Invasions of the British Isles

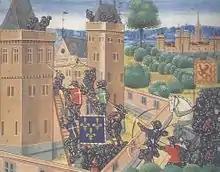
A Franco-Scottish force attacks Wark, from an edition of Froissart's Chronicles

In the early AD 60s, the Celtic tribal queen Boudicca led a bloody revolt against Roman rule. While the governor Gaius Suetonius Paulinus was pursuing a campaign on the isle of Anglesey, Boudicca, angered by maltreatment at the hands of the Romans, urged her people to rise up. They did, and marched on Camulodonum (now Colchester), where many former Roman soldiers had settled.